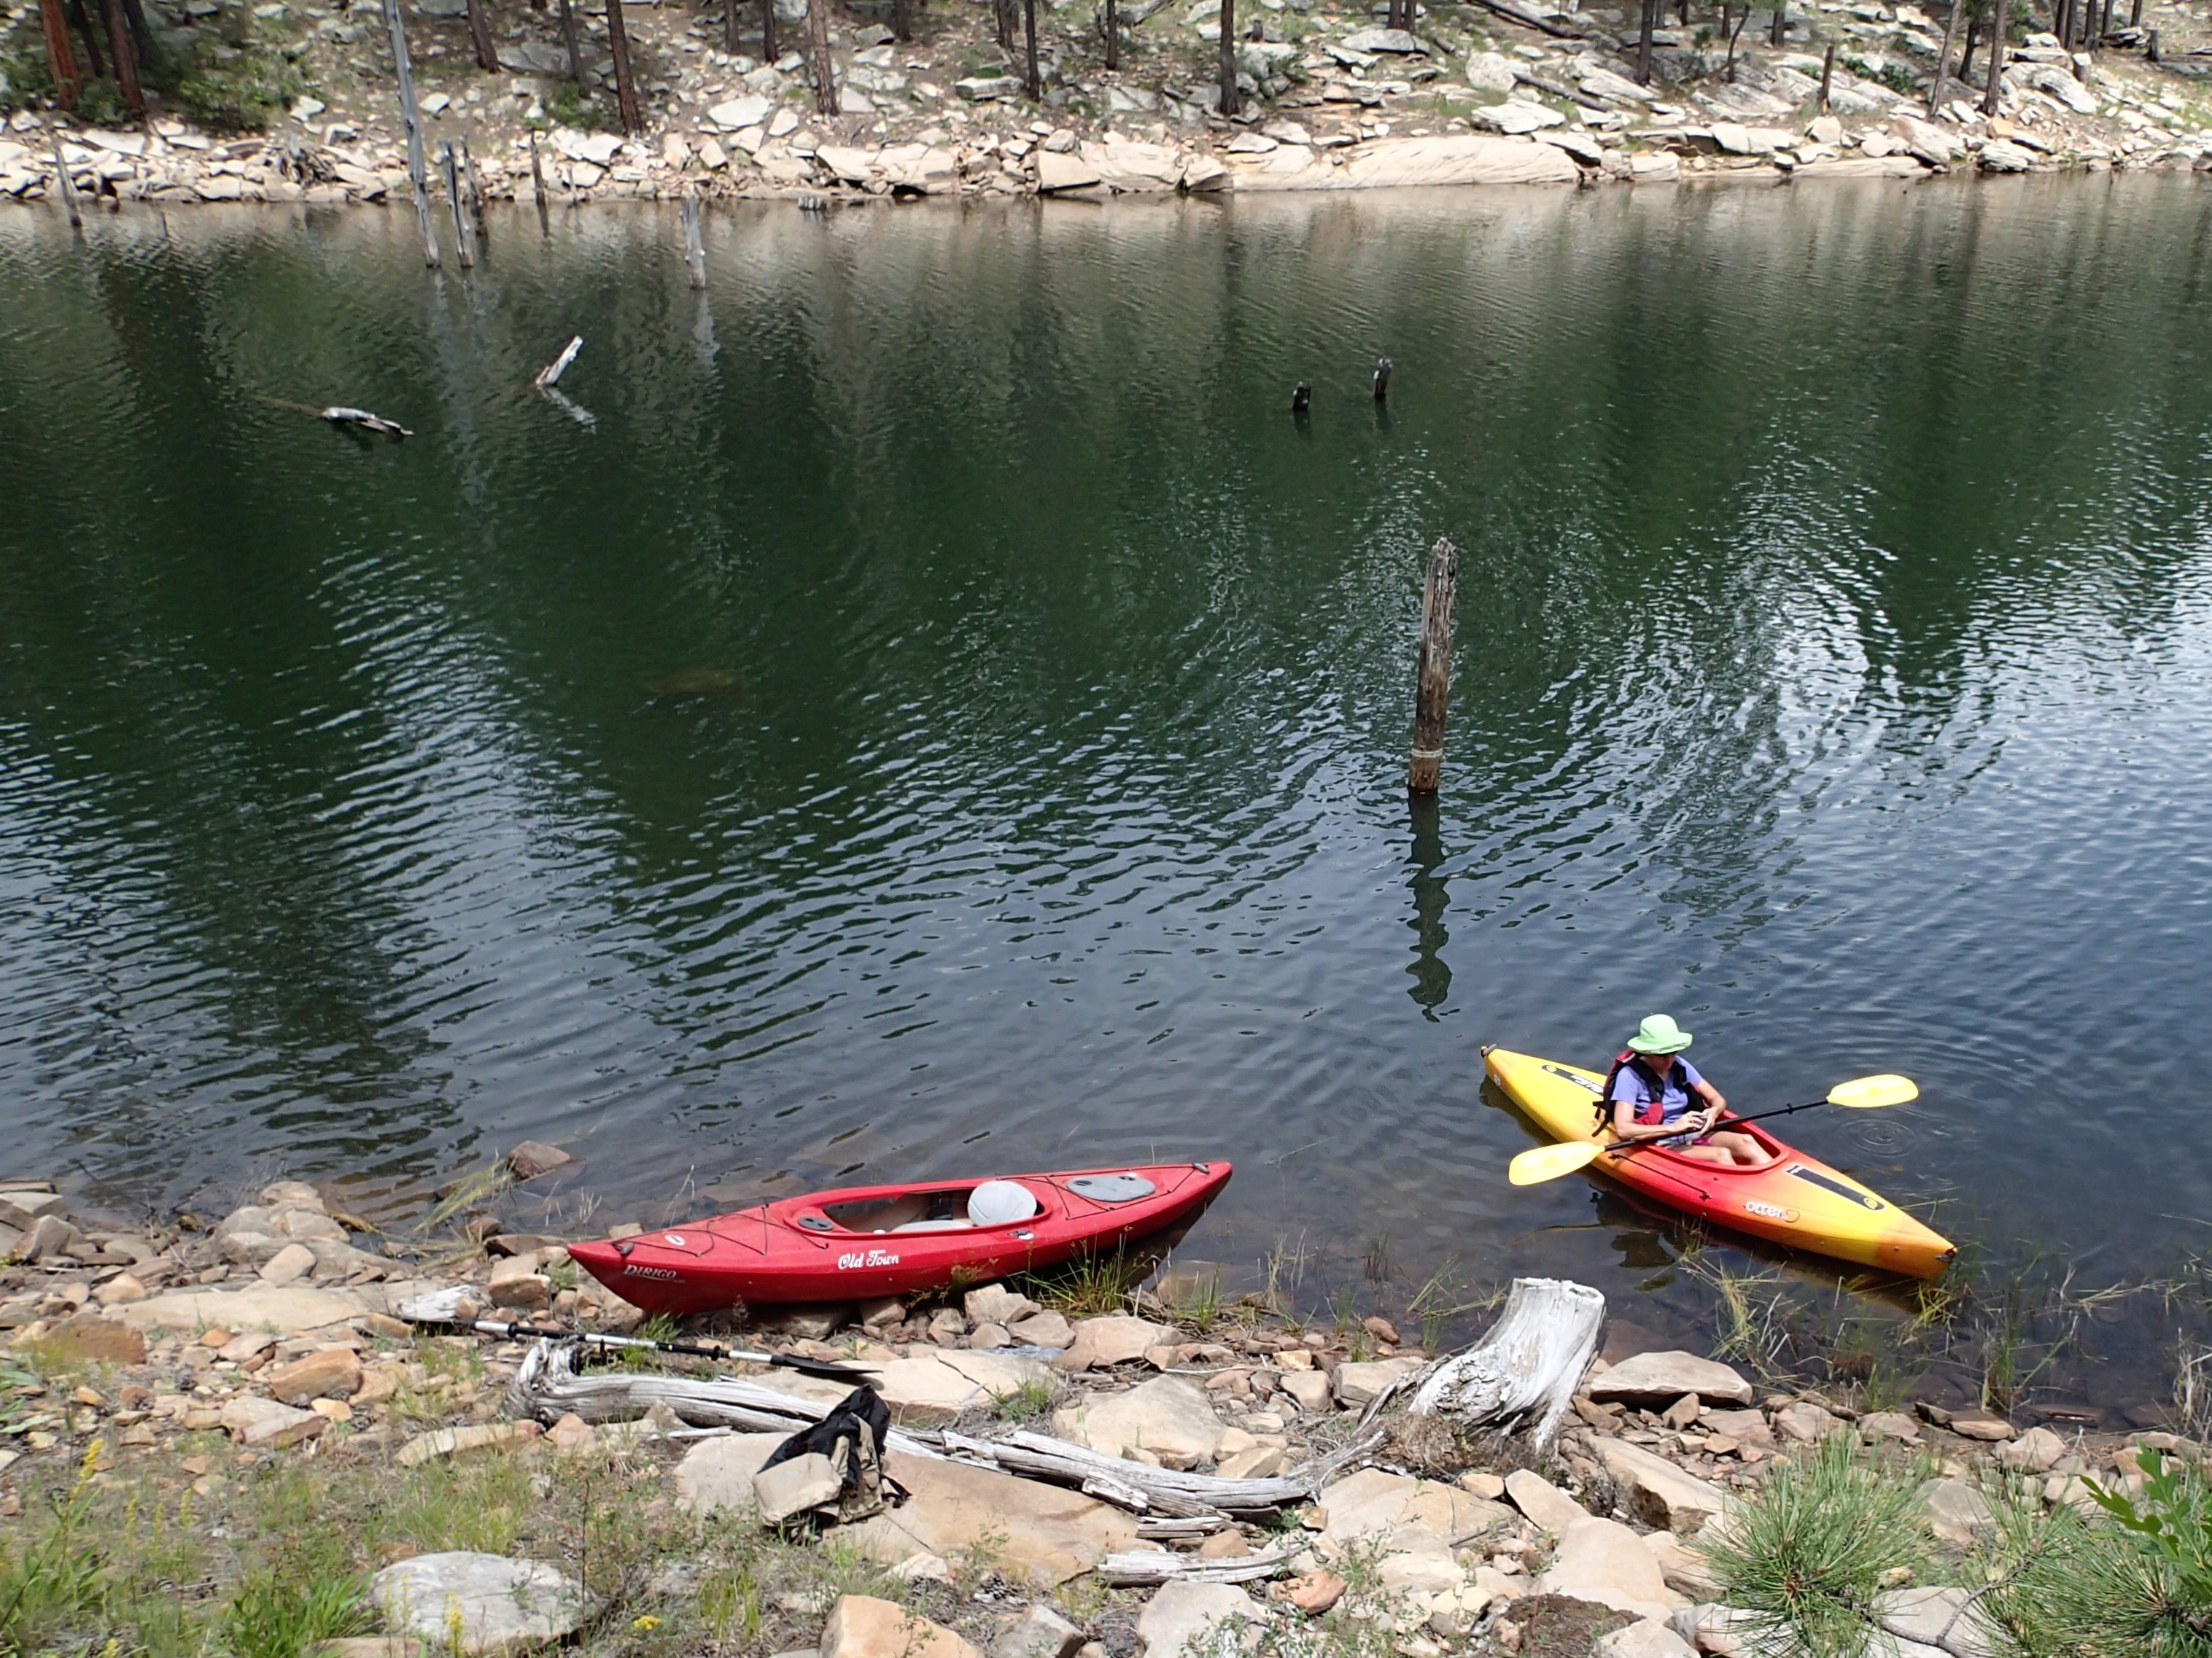
boat, canoe, paddle, vehicle, kayak, sports equipment, boating, kayaking, watercraft, canoeing, sea kayak, watercraft rowing